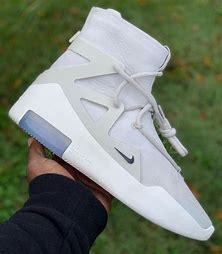
Brand: Nike
Model: Fear of God